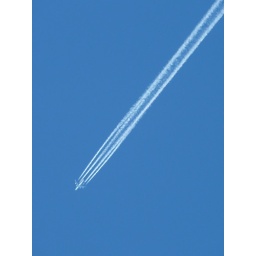
A straight line was left in the clear blue sky. wonder if they were going somewhere nice